Naoto Kan

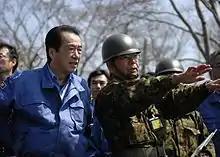
Kan inspects Ishinomaki, one month after the Great East Japan earthquake.

Kan took an increasingly anti-nuclear stance in the months following the Fukushima disaster. In May, he ordered that the aging Hamaoka Nuclear Power Plant be closed over earthquake and tsunami fears, and he said he would freeze plans to build new reactors.